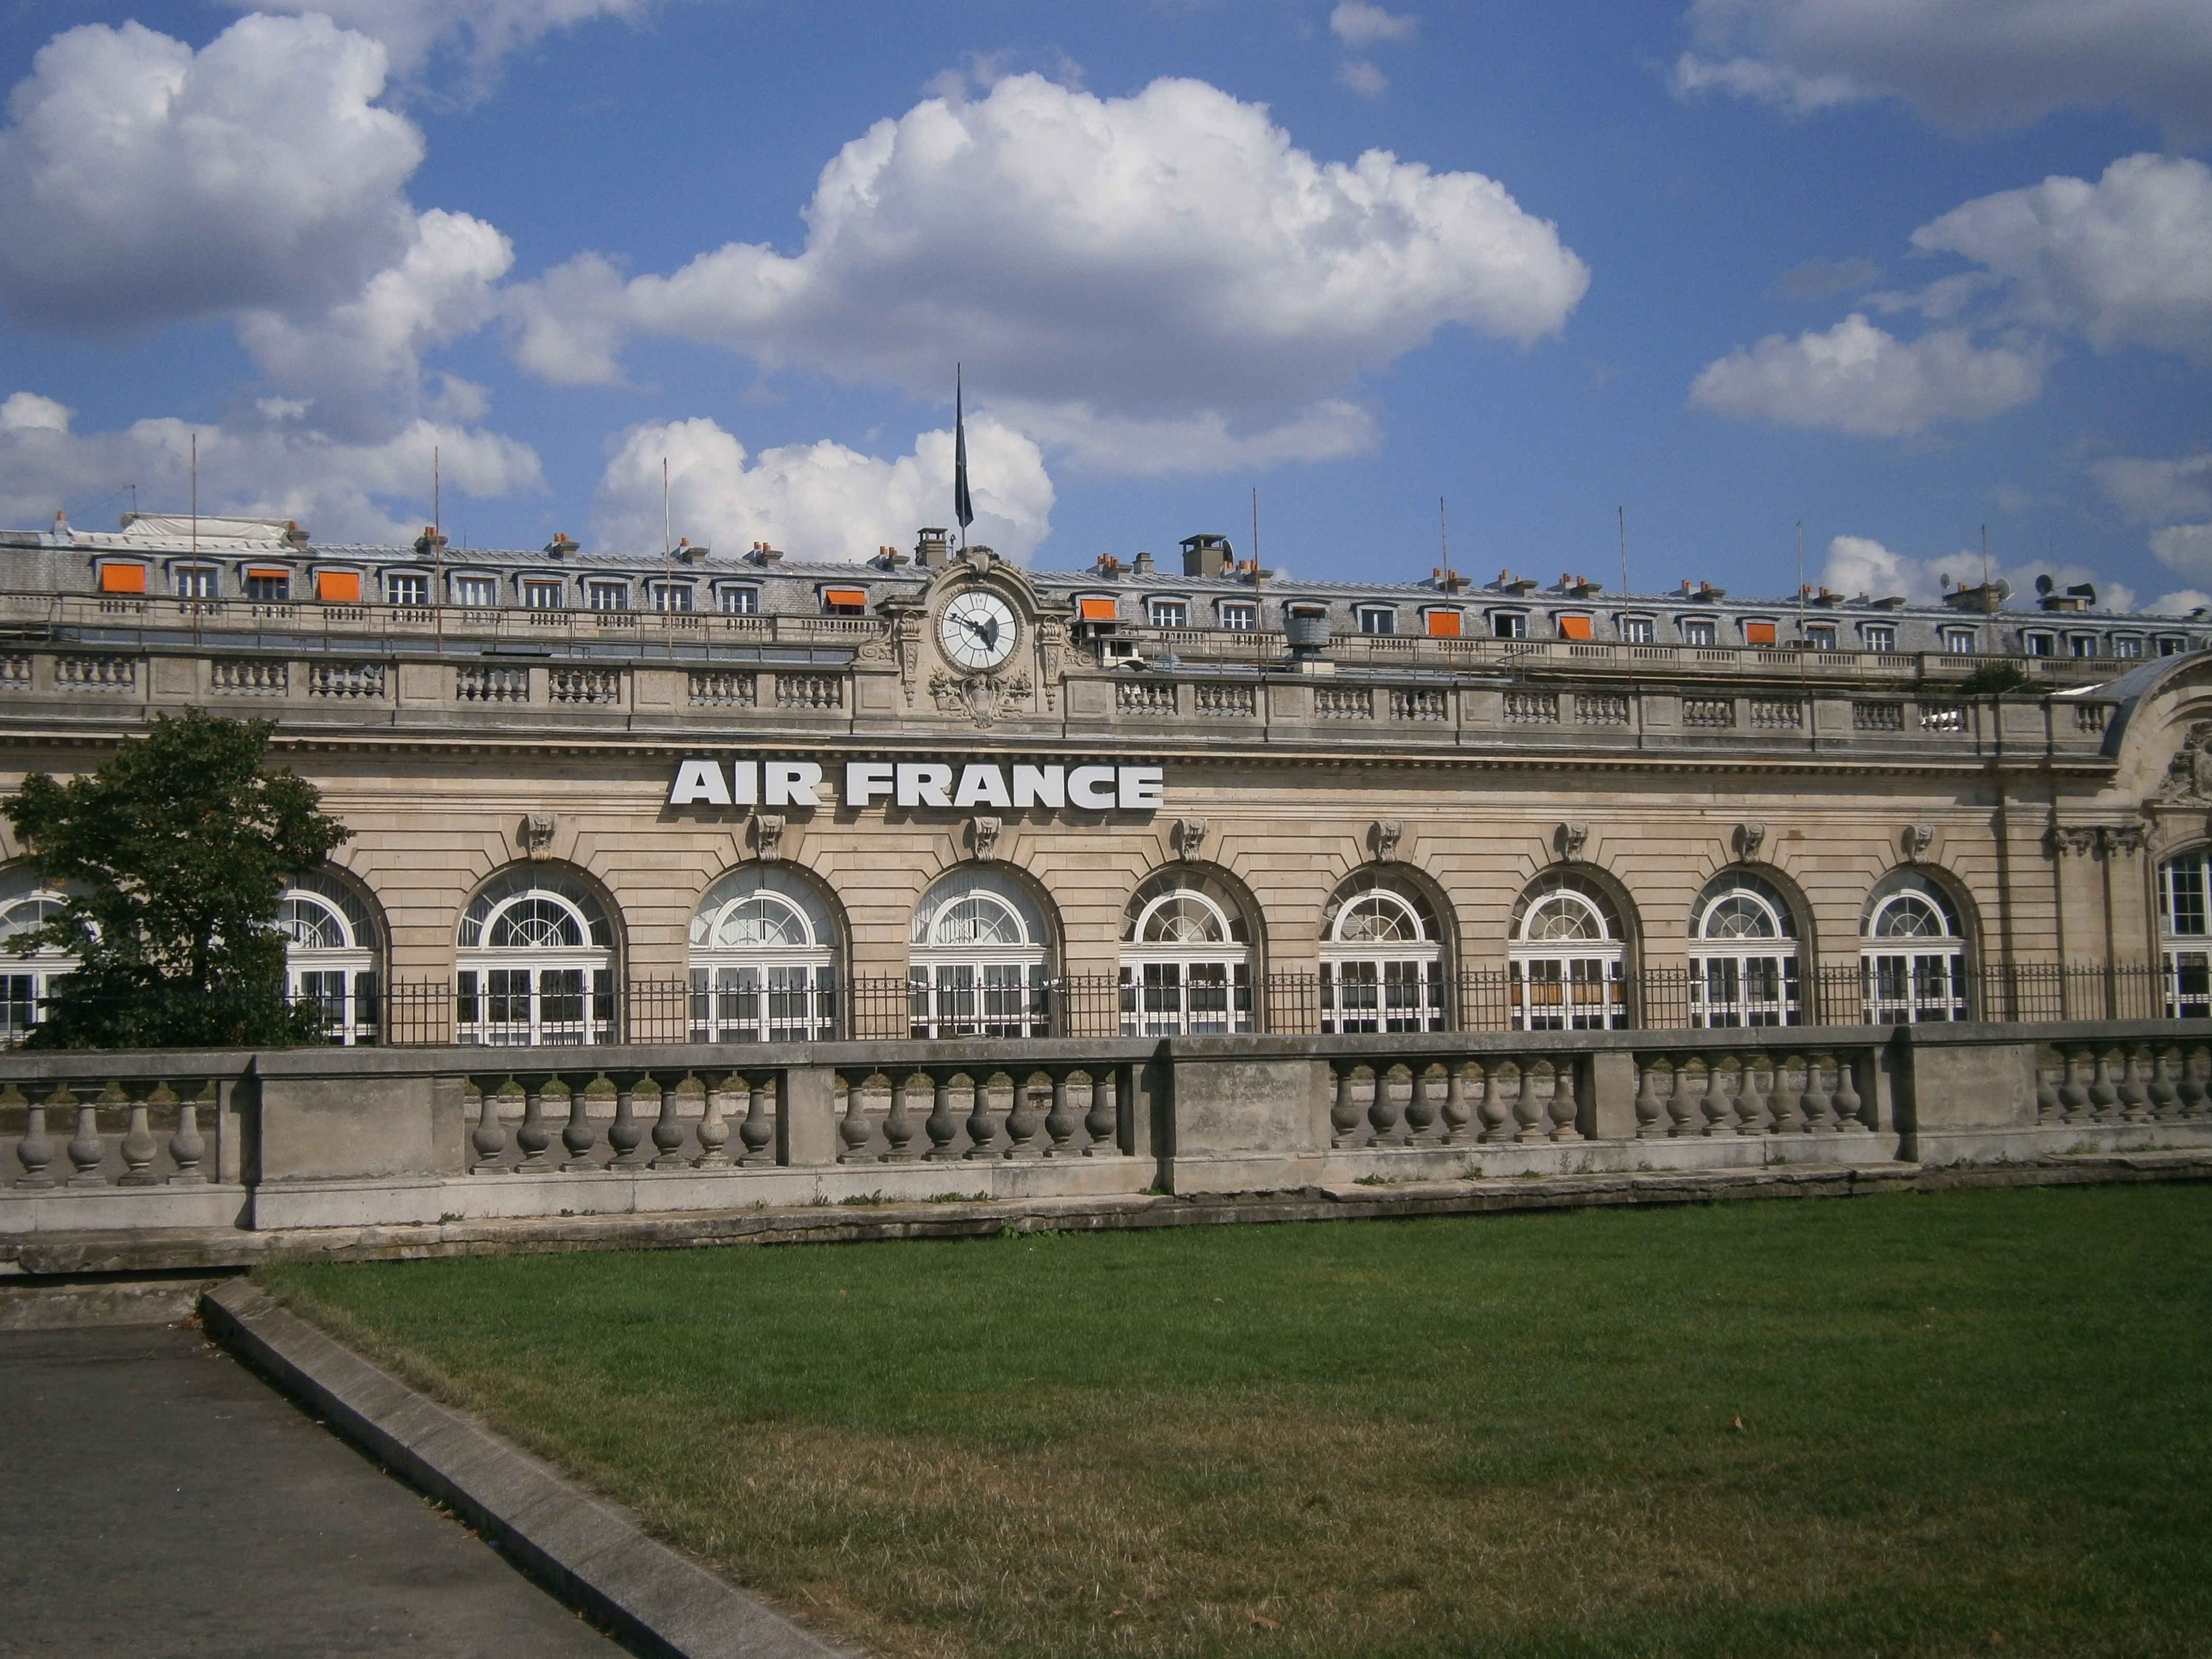
architecture, building, palace, paris, monument, arch, landmark, tourism, estate, air france, urban area, ancient history